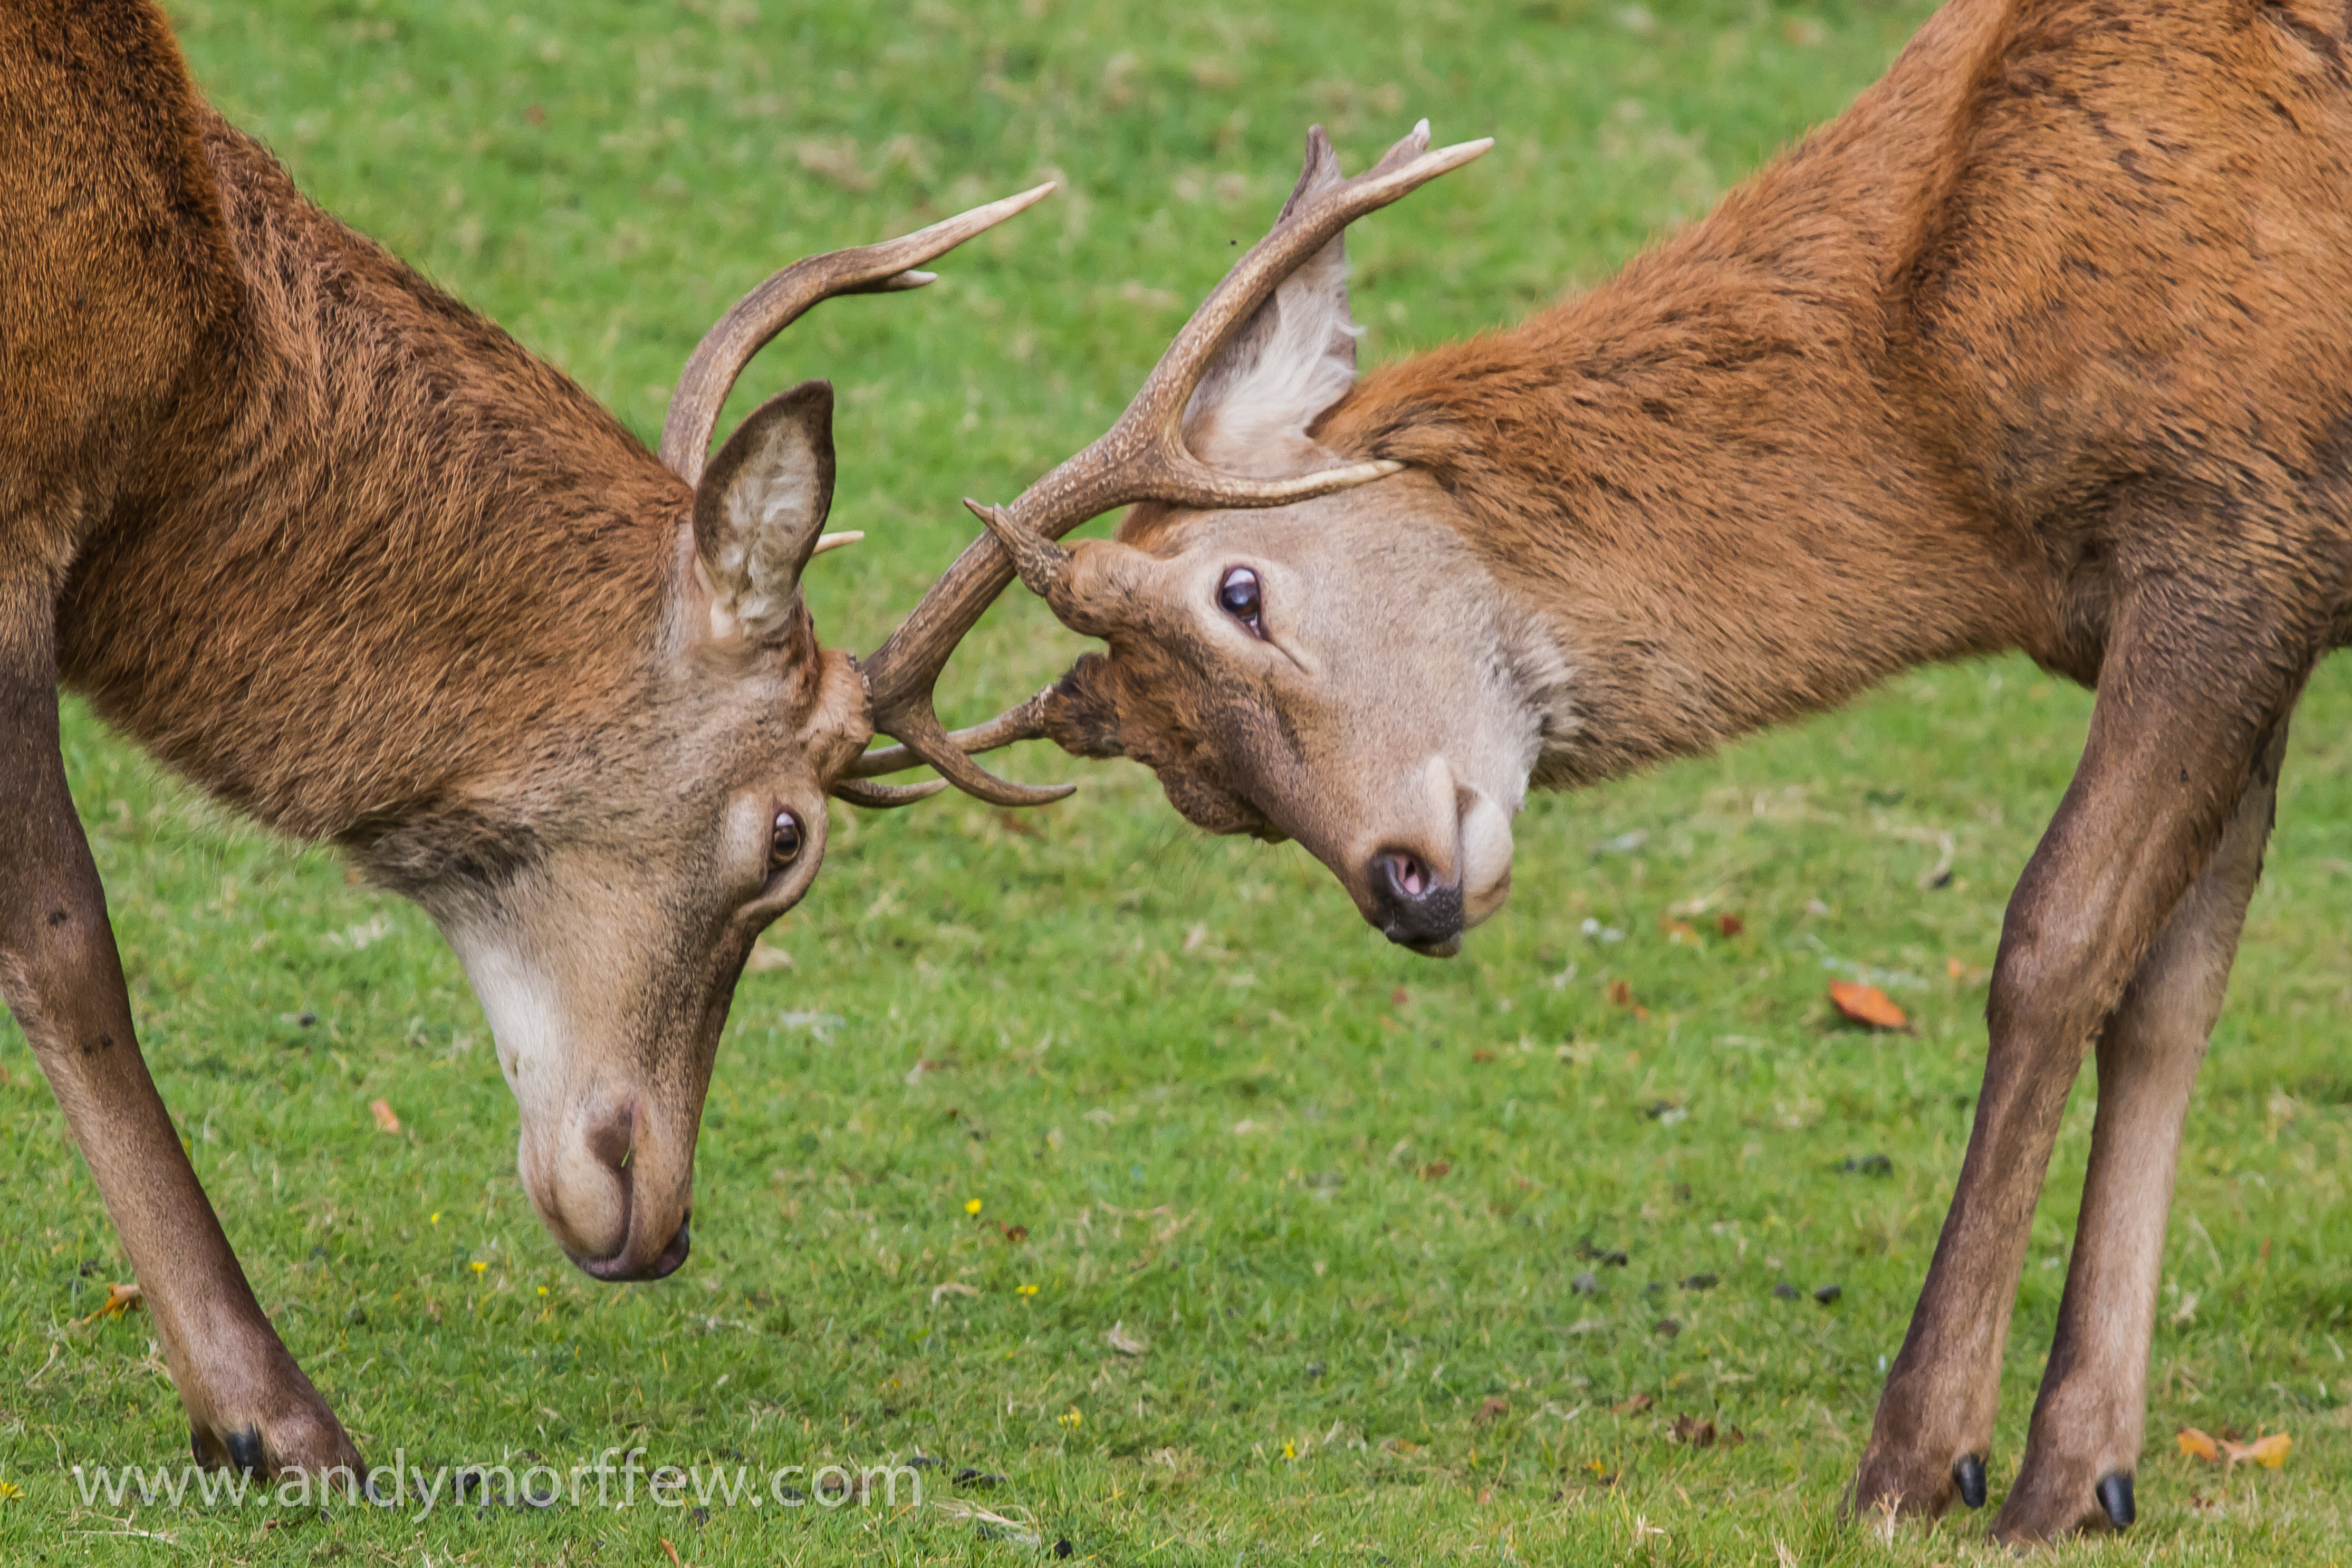
wildlife, deer, horn, mammal, fauna, vertebrate, waterbuck, andymorffew, morffew, bushypark, rut, reddeer, yearling, brokenantler, white tailed deer, musk deer